Transfigurations (novel)

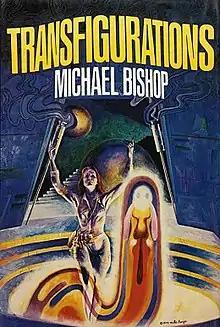
First US edition (publ. Berkley Books) Cover are by Mike Hinge

Transfigurations is a novel by Michael Bishop published in 1979.